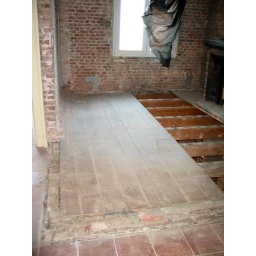
Vervanging van de houten draagvloer door een welfsel in potten en balken met betonnen druklaag.